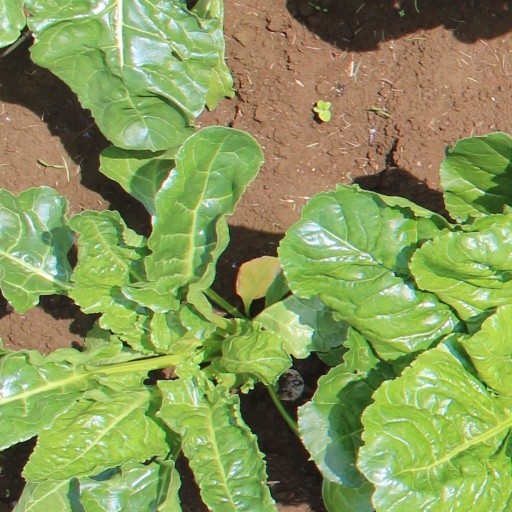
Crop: sugar beet